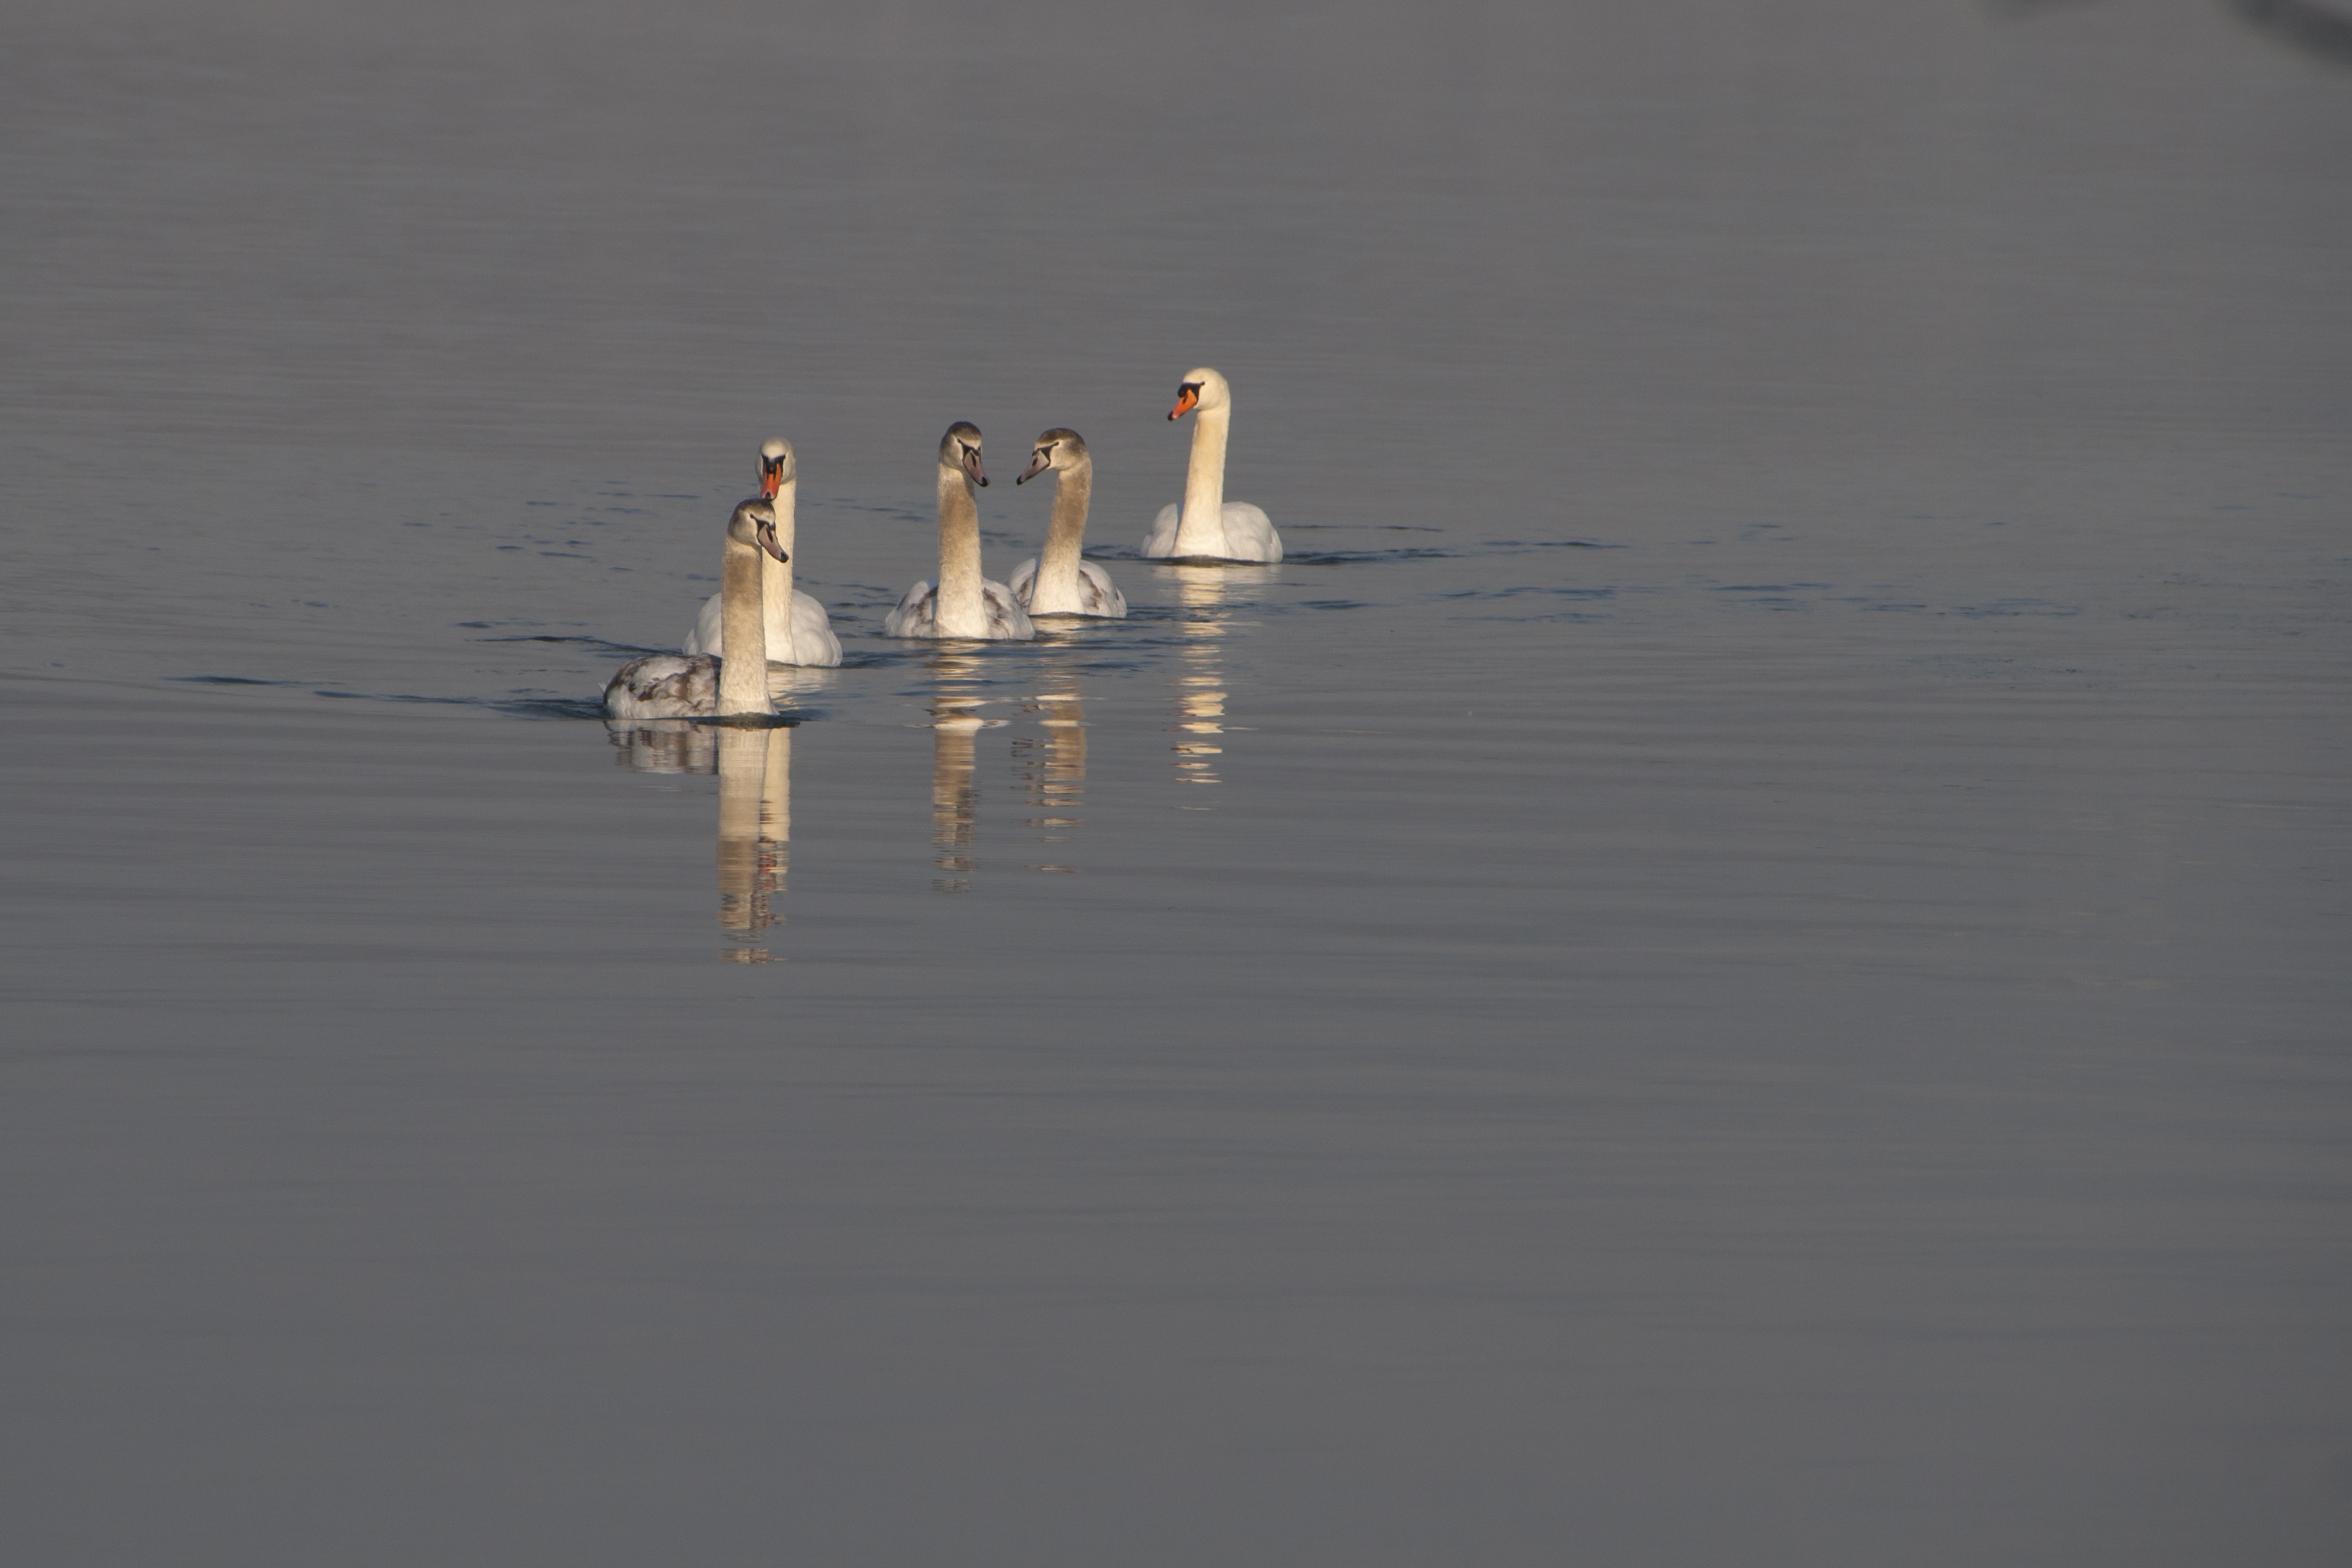
water, bird, wing, reflection, gull, birds, swan, duck, waterfowl, water bird, animal world, young swan, ducks geese and swans